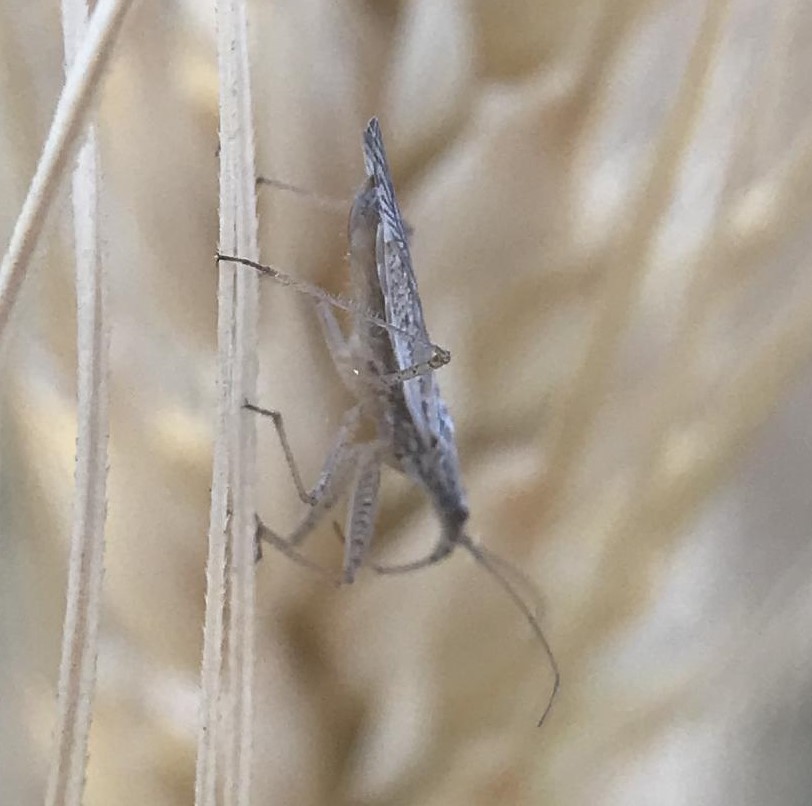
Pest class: predators